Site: brandenburg
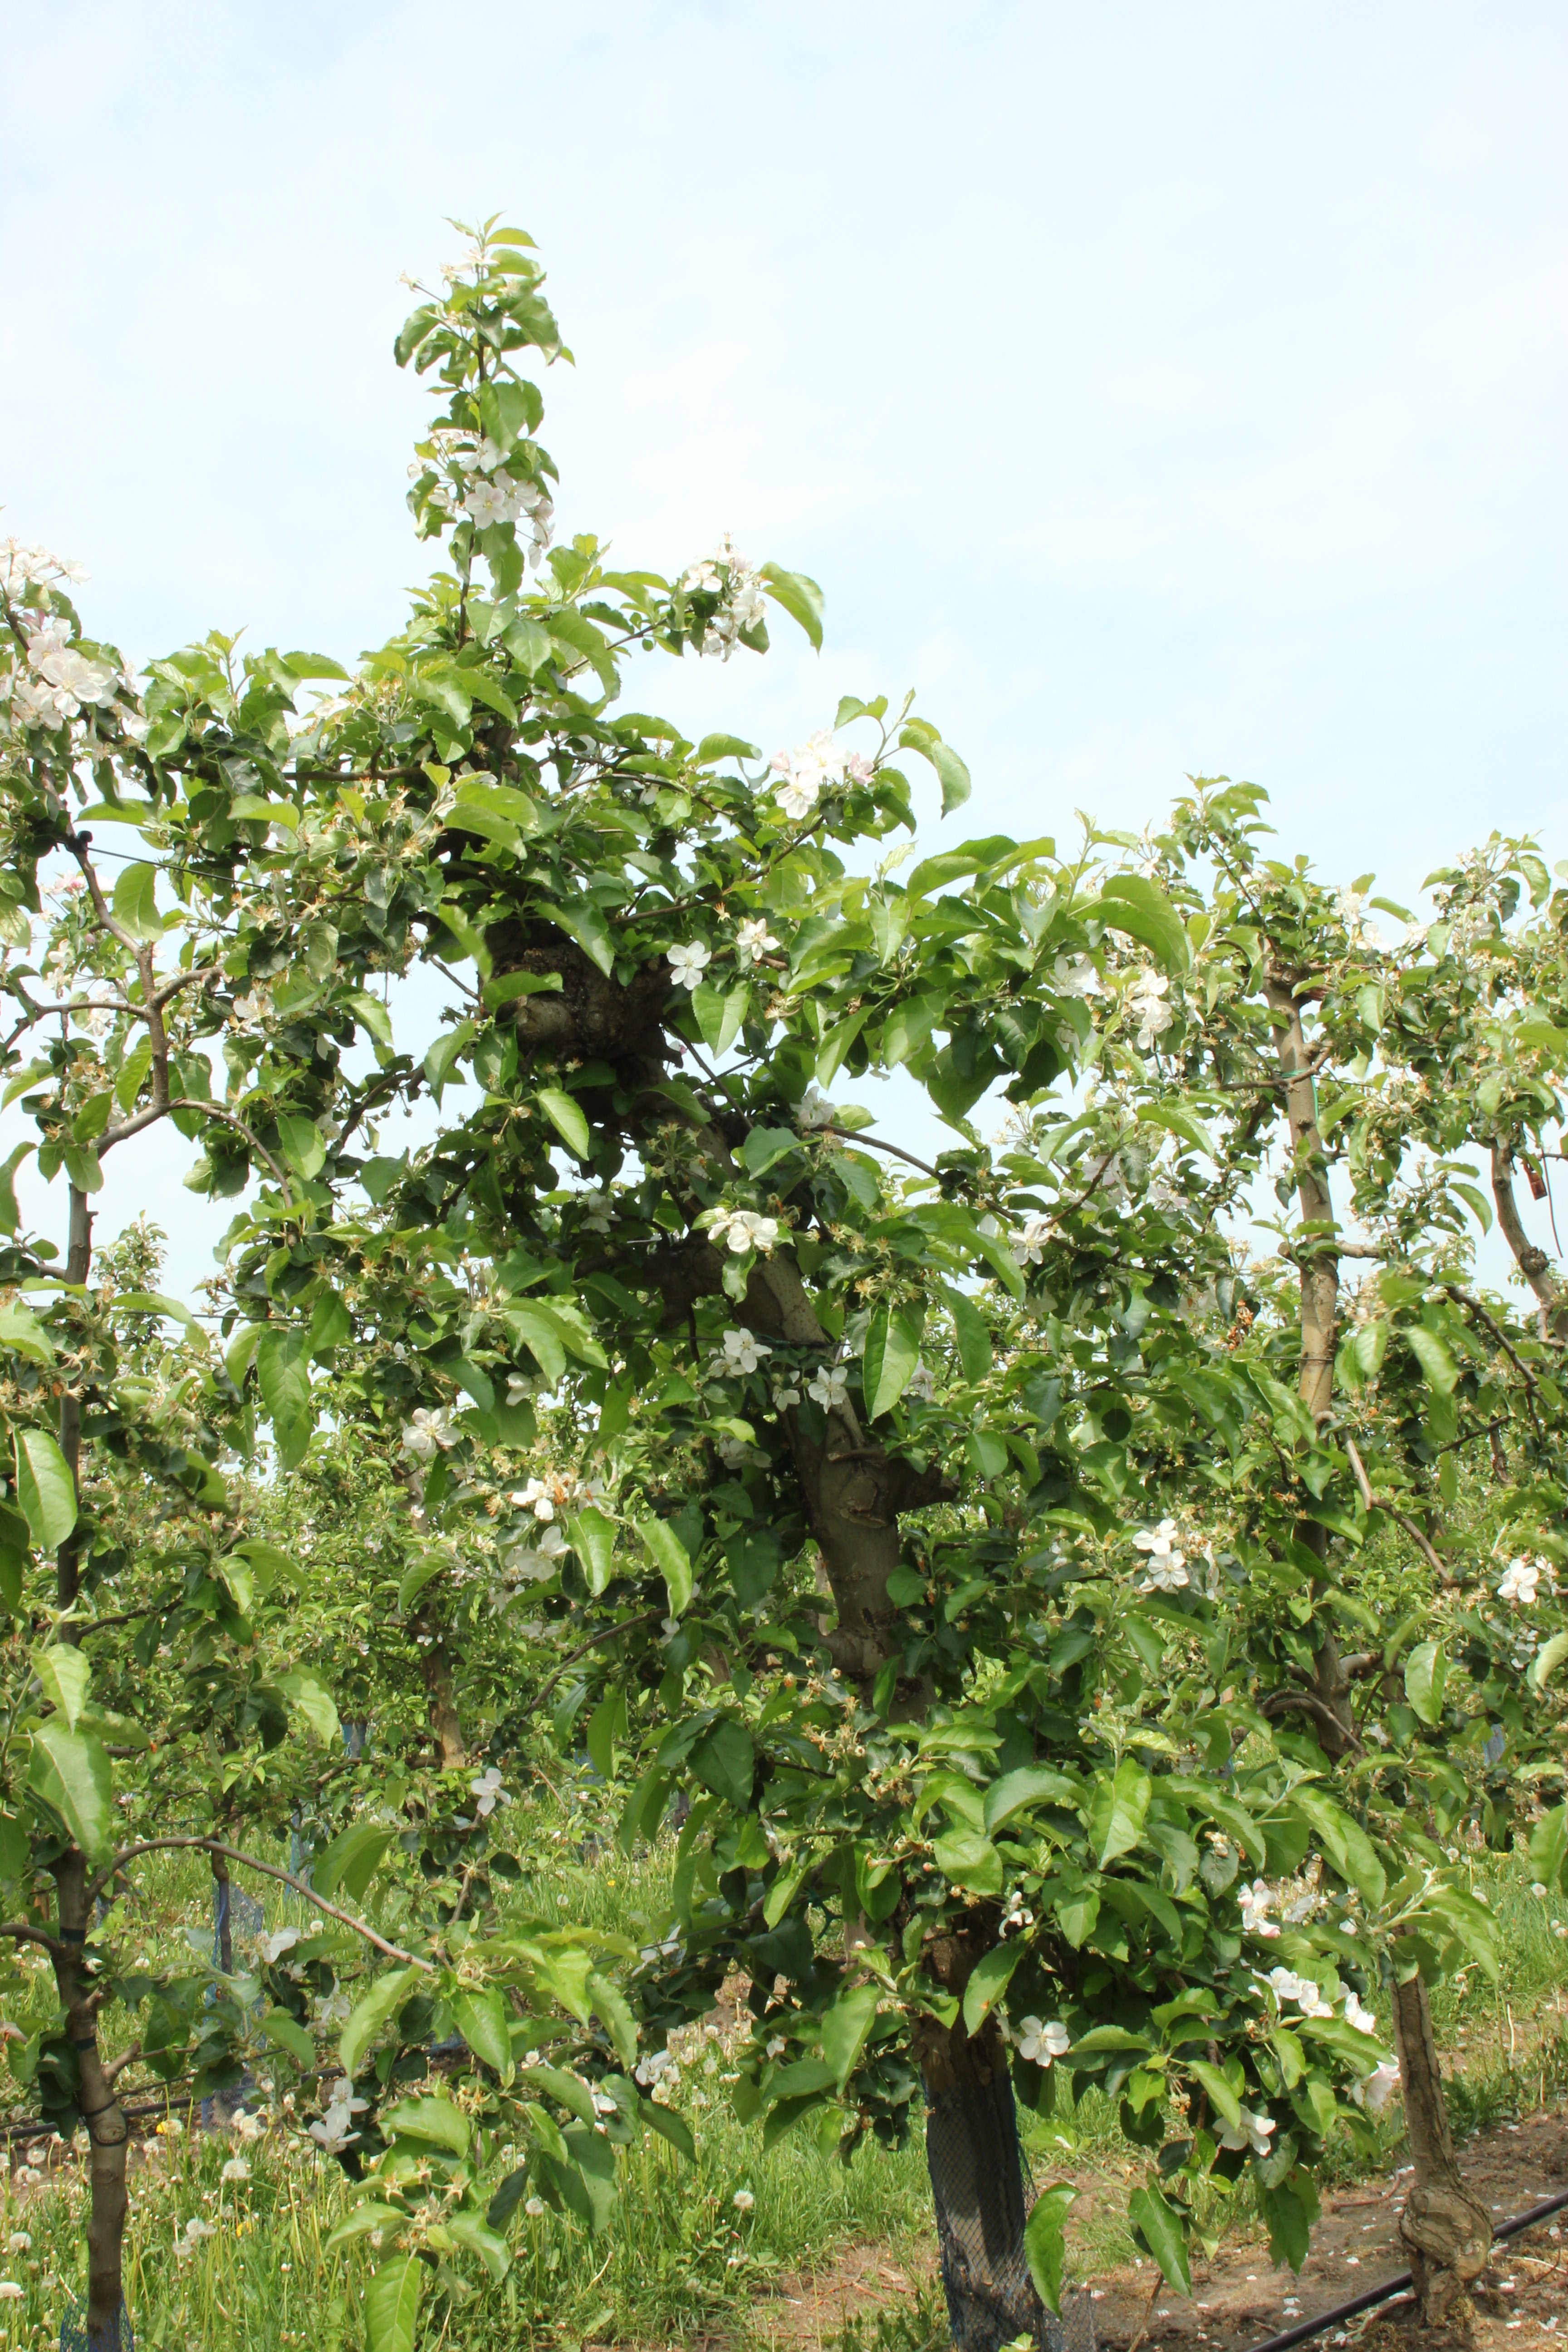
Growth stage (BBCH 67): Flowering